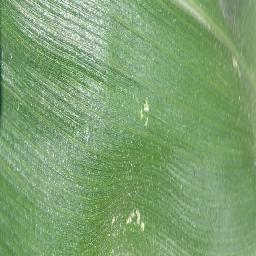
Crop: corn
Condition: (maize)_healthy